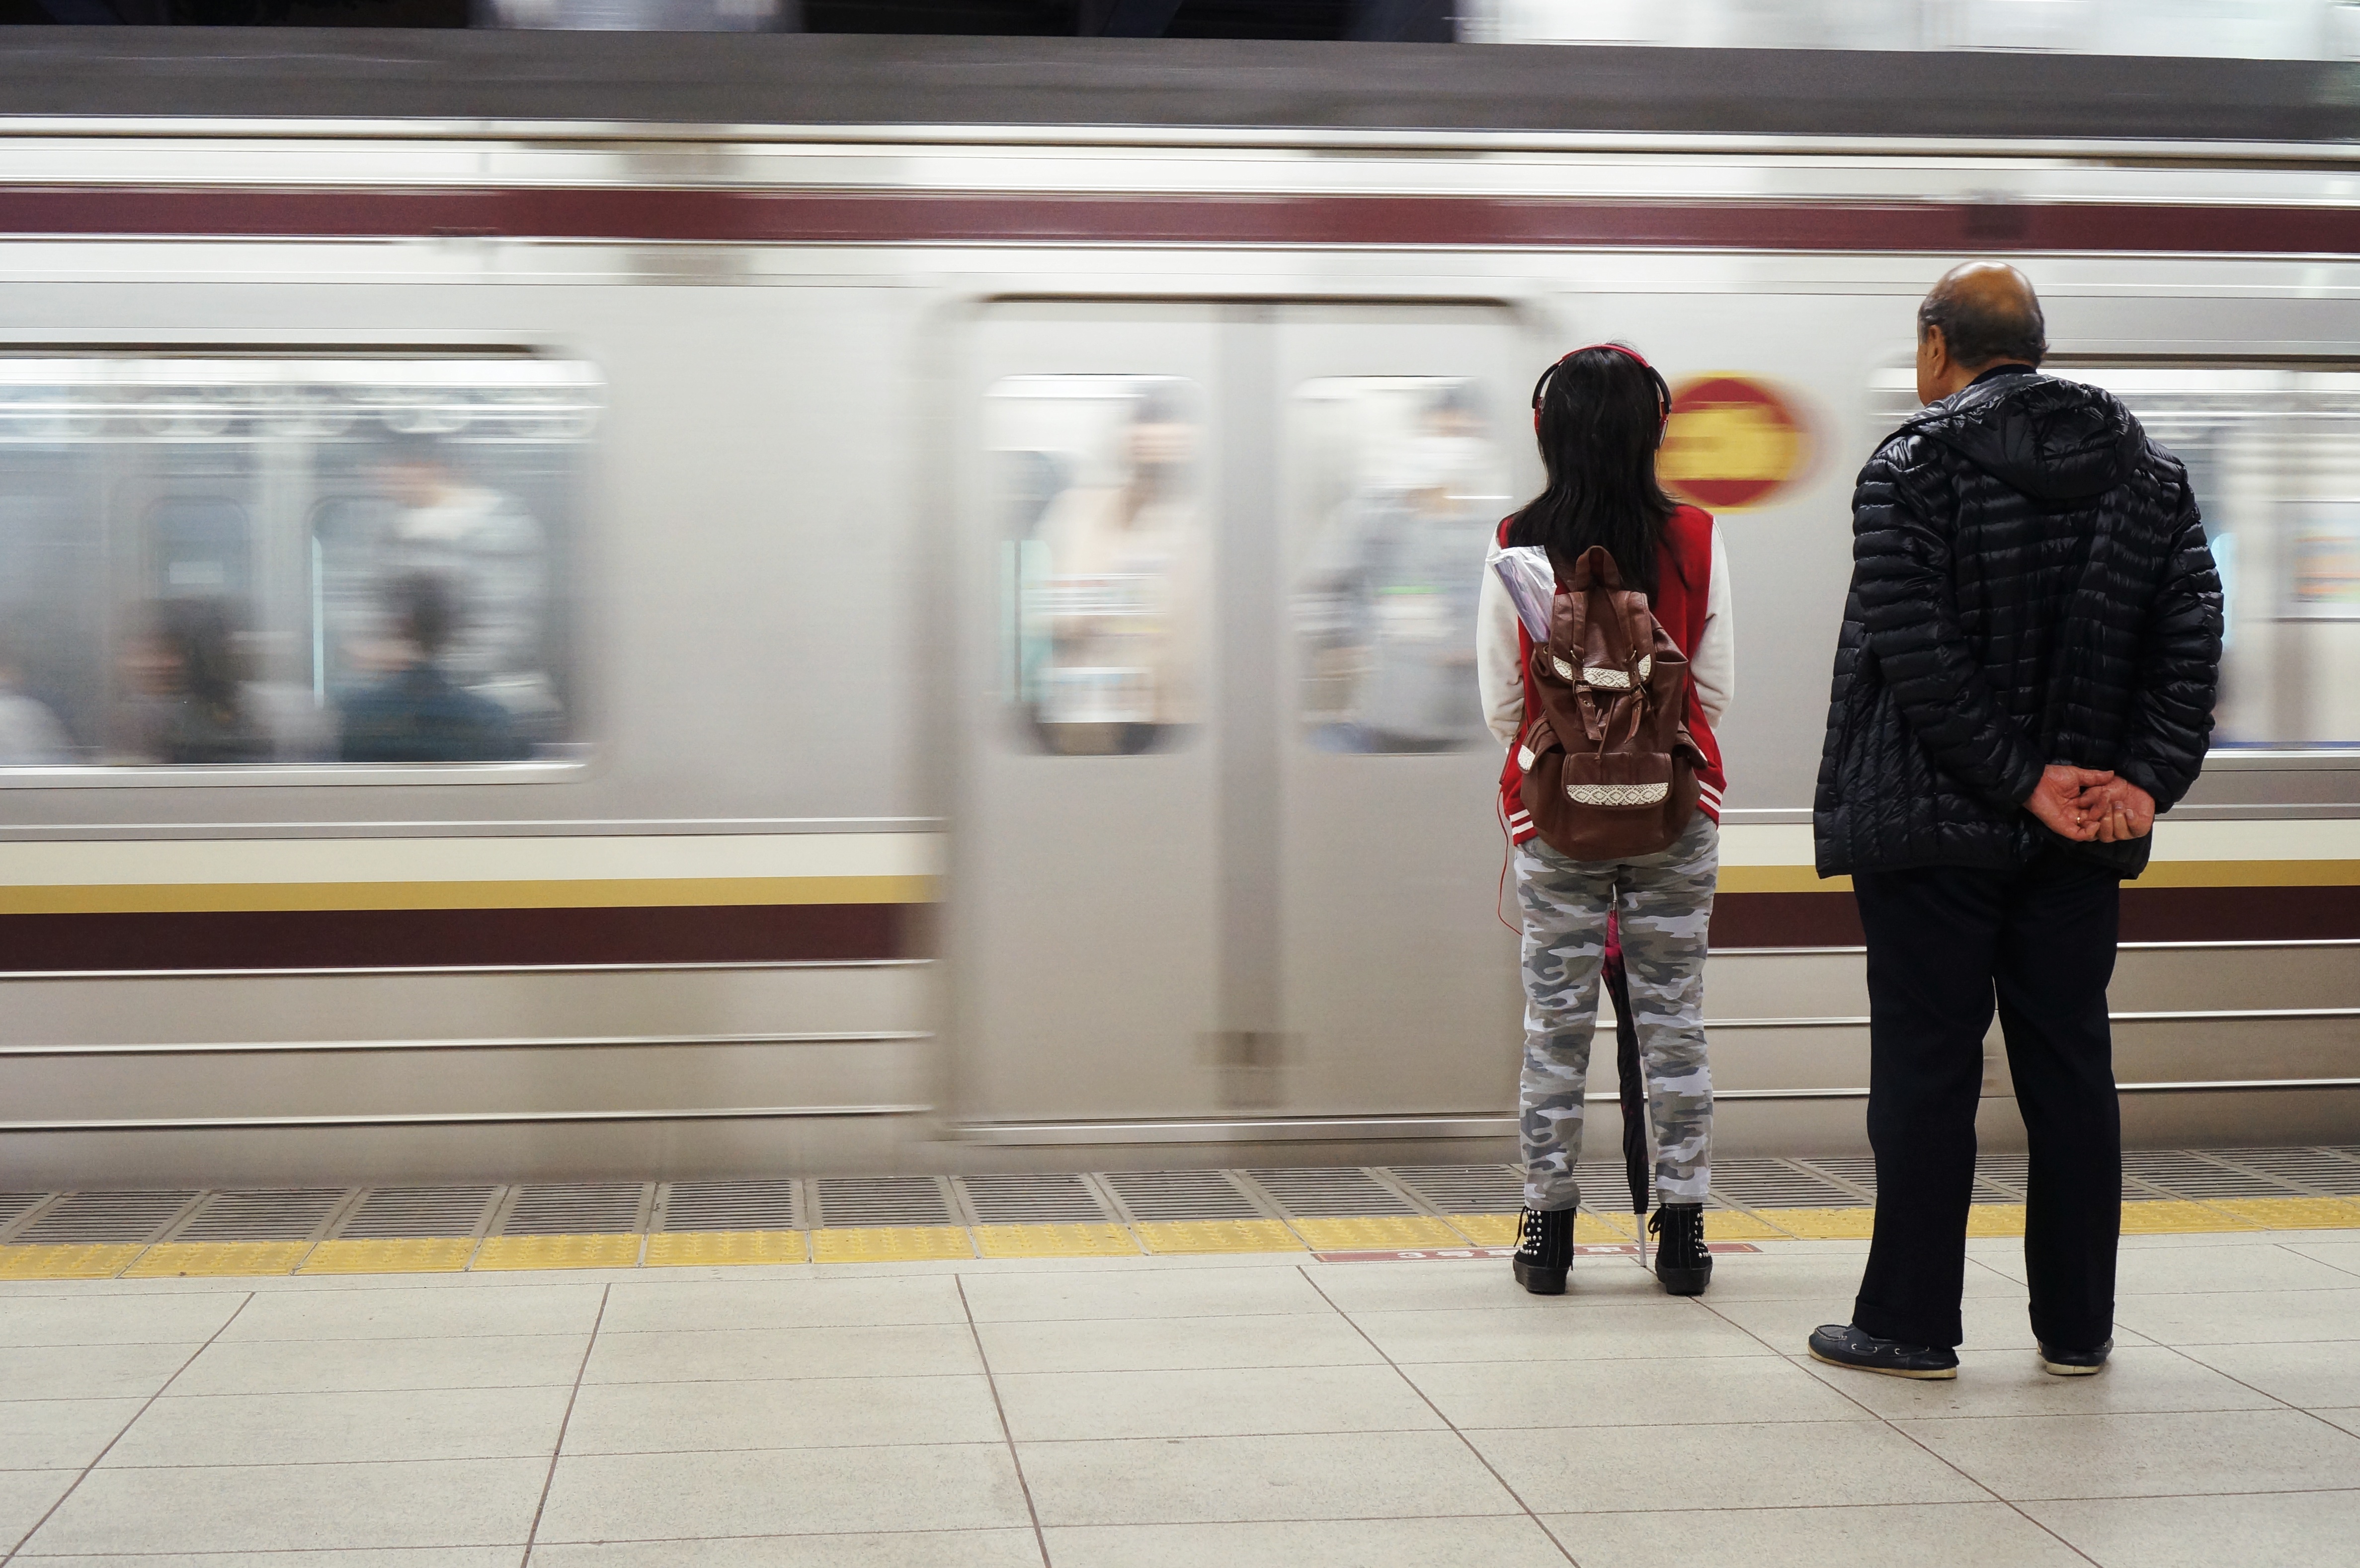
pedestrian, road, street, travel, public transport, infrastructure, photograph, tourist attraction